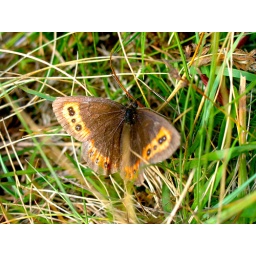
N04 35 butterfly in the grass